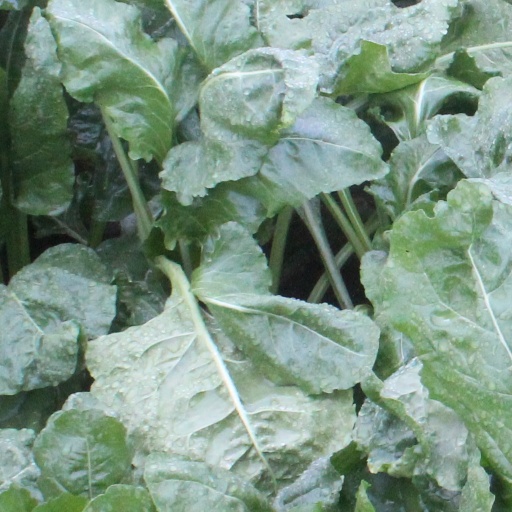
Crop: sugar beet